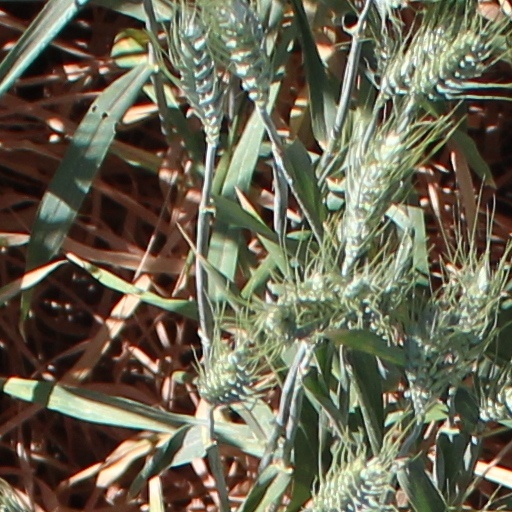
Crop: wheat